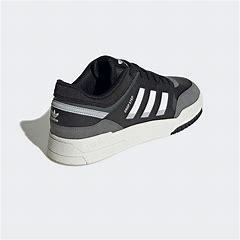
Brand: adidas
Model: Drop Step Skate